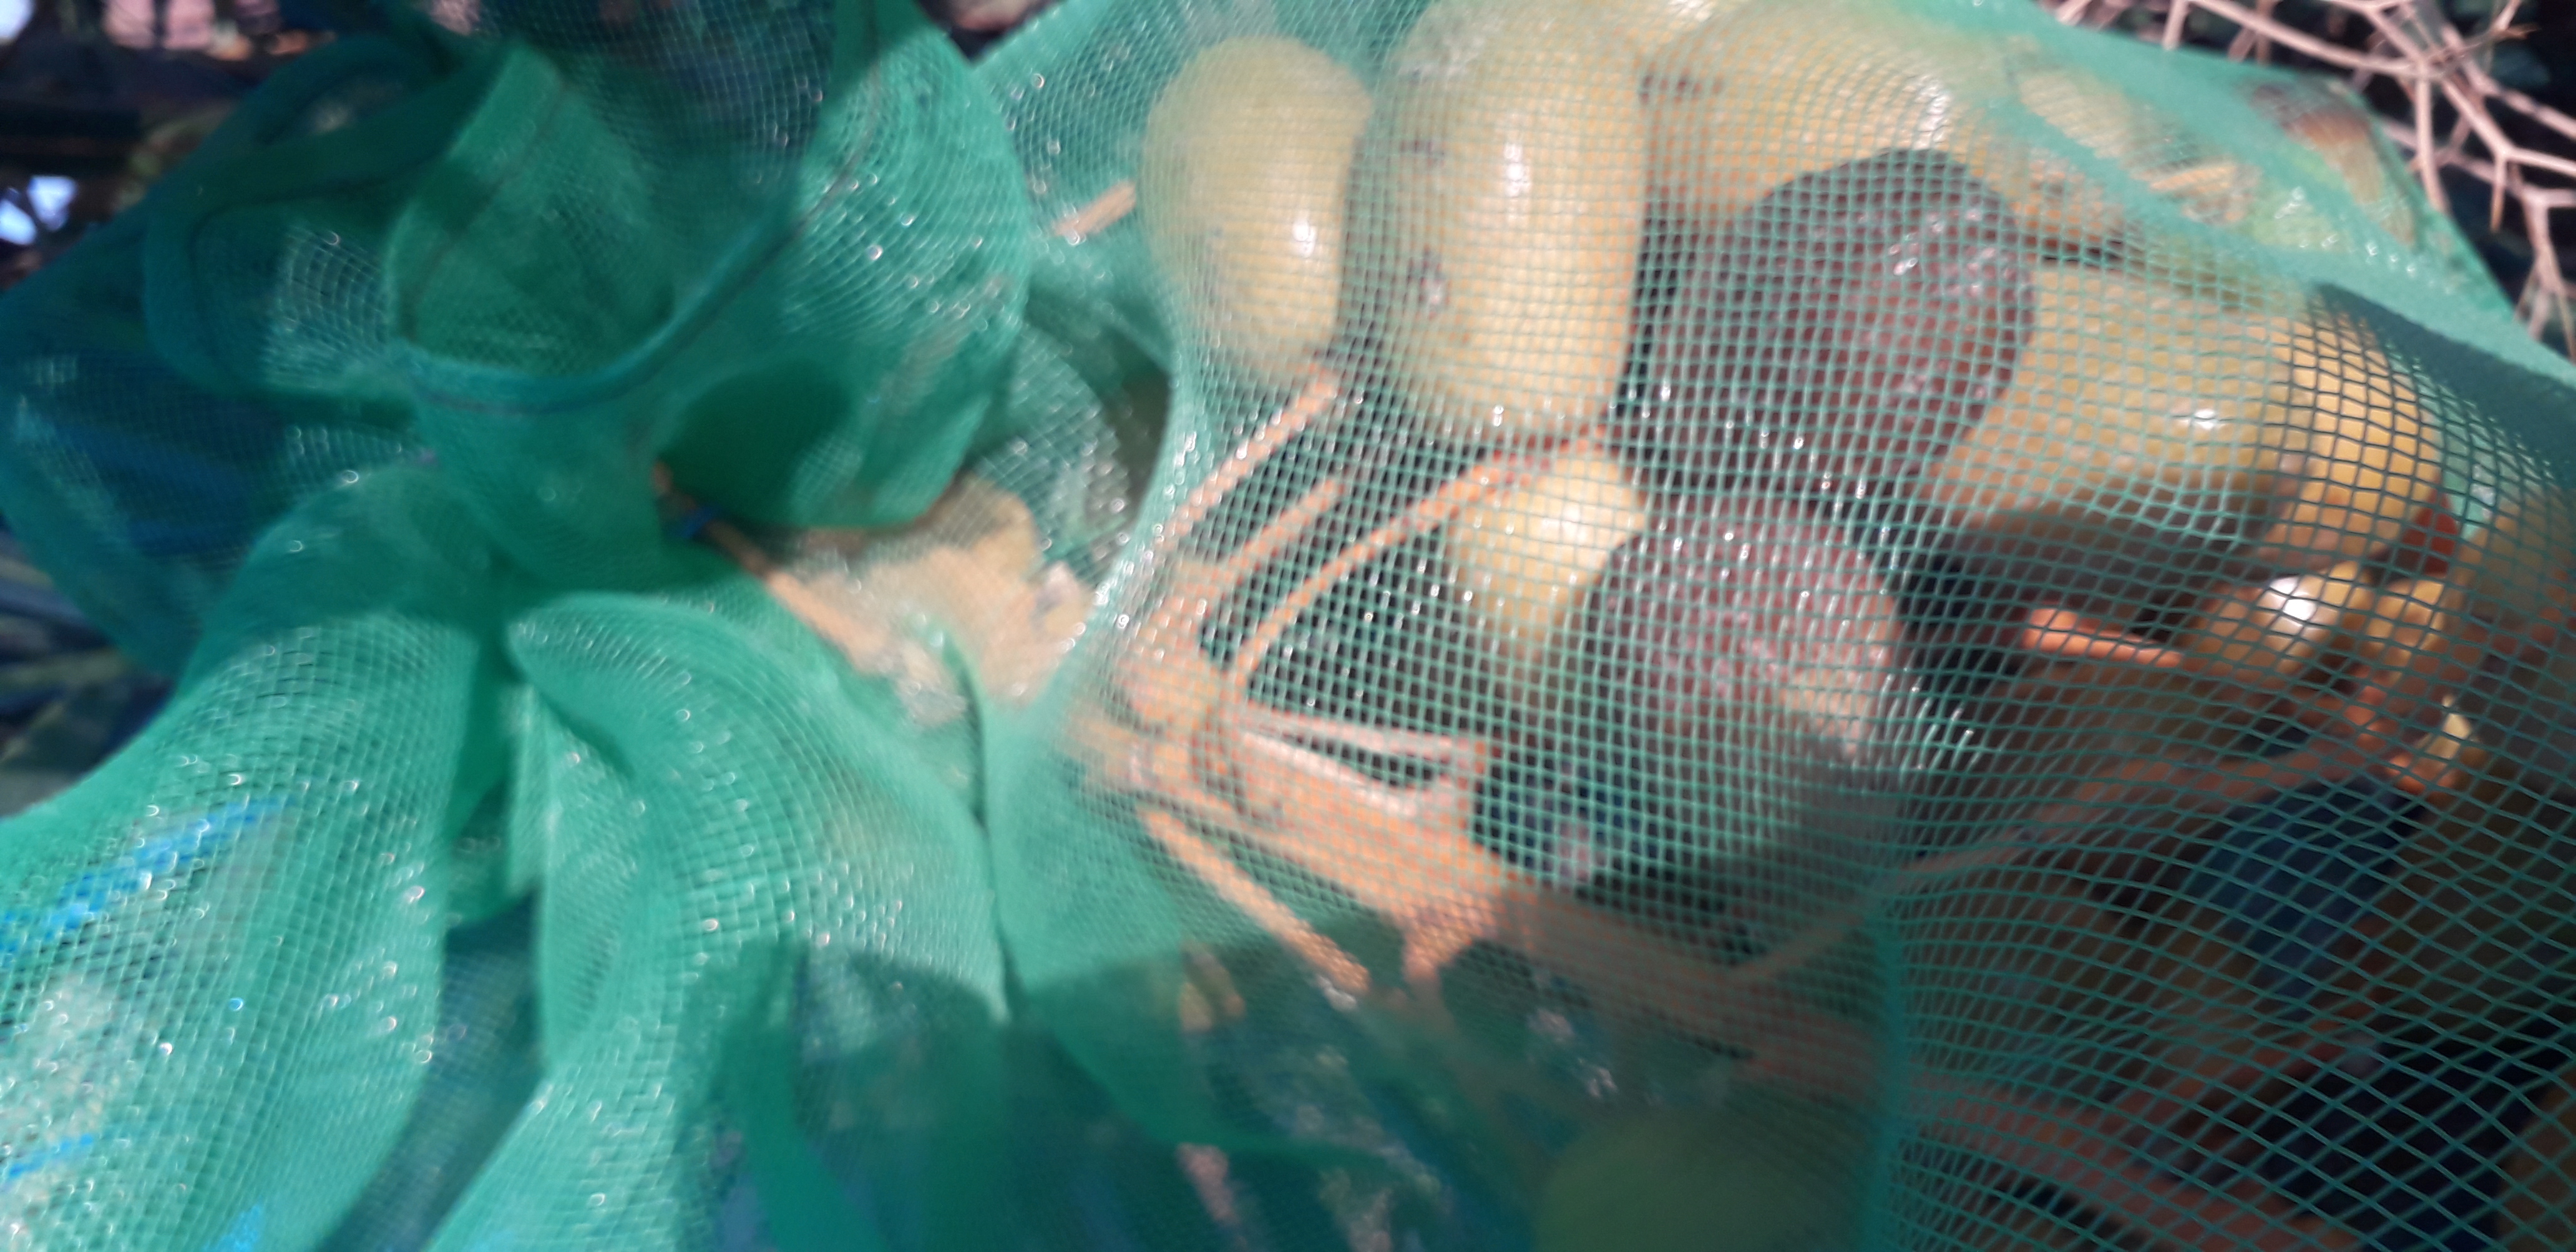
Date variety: Boufagous